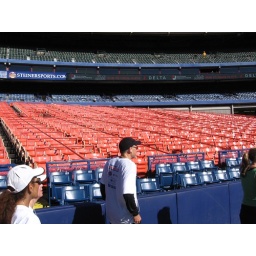
down the third base line. note the sign below the press box &amp;quot;Mets Run to Home.&amp;quot;